Virgil (film)

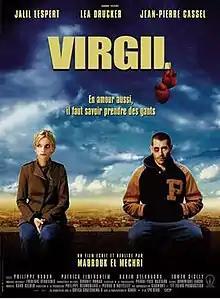
Theatrical release poster

Virgil is a 2005 comedy drama film written and directed by French-Tunisian director Mabrouk El Mechri, his first feature film. It had its first public screening in movie theaters starting September 2005. The film is about the life of a French boxer in the French suburbs.